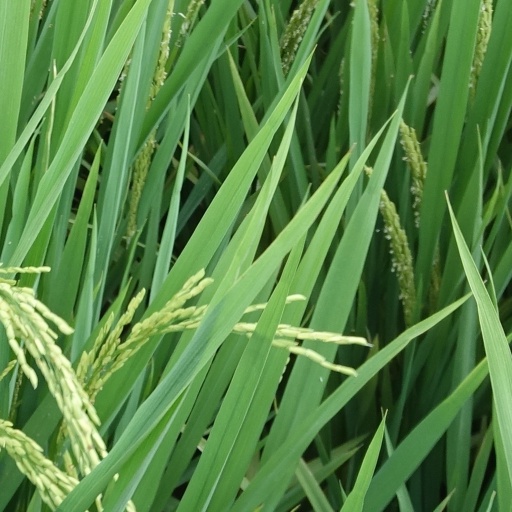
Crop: rice